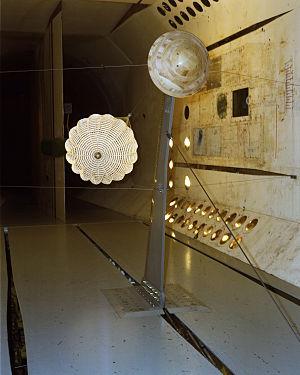
Galileo est une sonde spatiale américaine développée par la NASA qui a pour mission d'étudier la planète Jupiter et ses lunes. Galileo est lancée le 18 octobre 1989 par la navette spatiale américaine Atlantis. La sonde se place en orbite autour de Jupiter le 7 décembre 1995, après un voyage de six ans, au cours duquel elle a recours à l'assistance gravitationnelle de la Terre à deux reprises ainsi qu'à celle de la planète Vénus. Elle circule sur une orbite de deux mois qu'elle parcourt à 35 reprises au cours de la phase scientifique de la mission qui s'achève après deux prolongations en 2003.